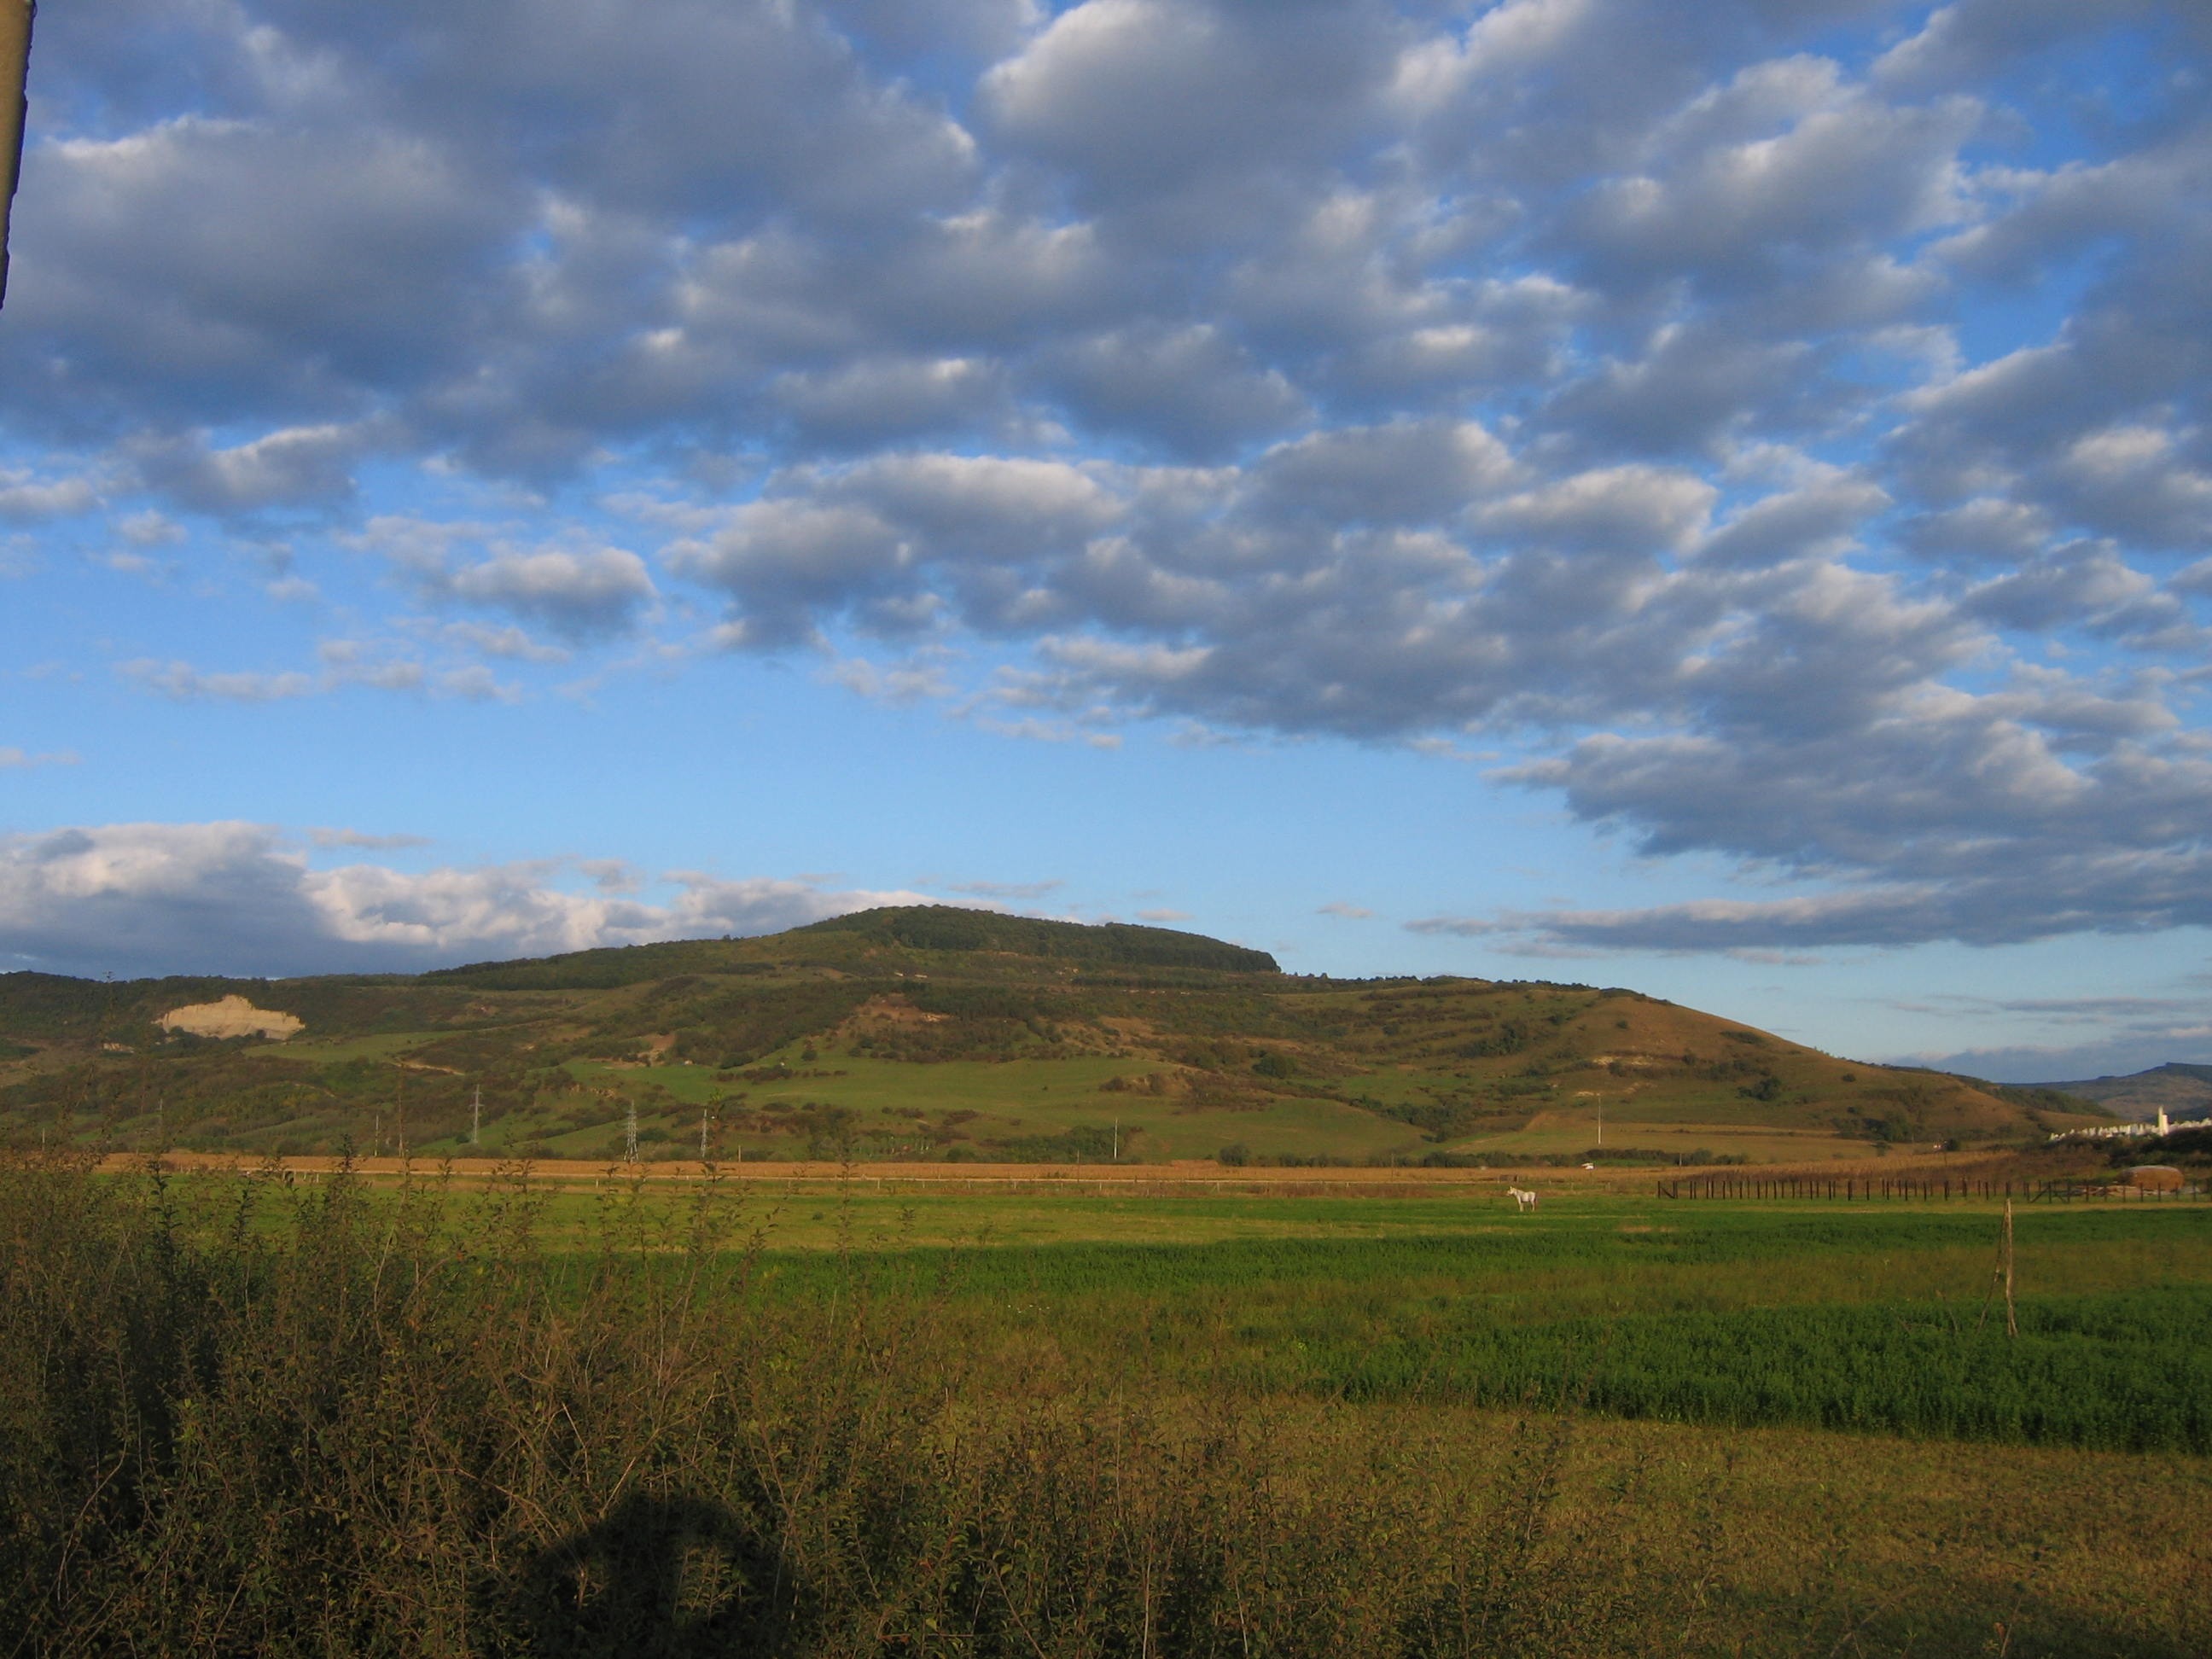
landscape, tree, nature, grass, horizon, mountain, cloud, sky, field, meadow, prairie, hill, twilight, pasture, agriculture, savanna, plain, hills, grassland, wetland, plateau, habitat, loch, ecosystem, steppe, rural area, natural environment, geographical feature, mountainous landforms, vikt ria kolozsi